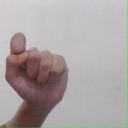
अक्षर: घ